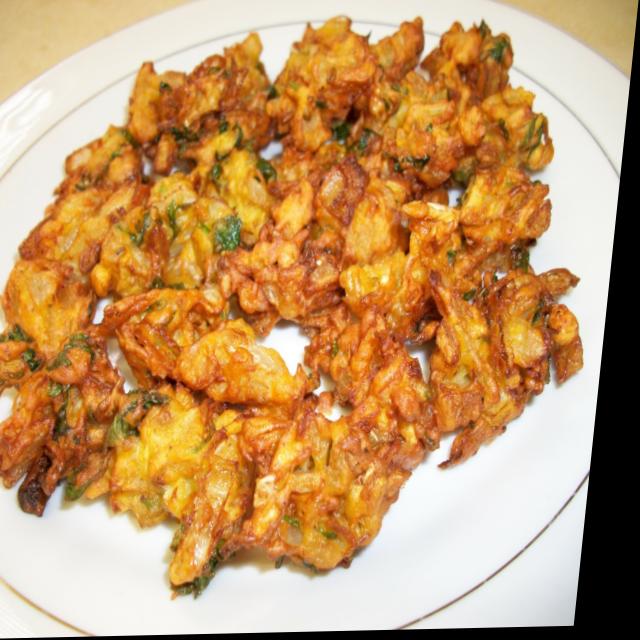
Dish: pakode